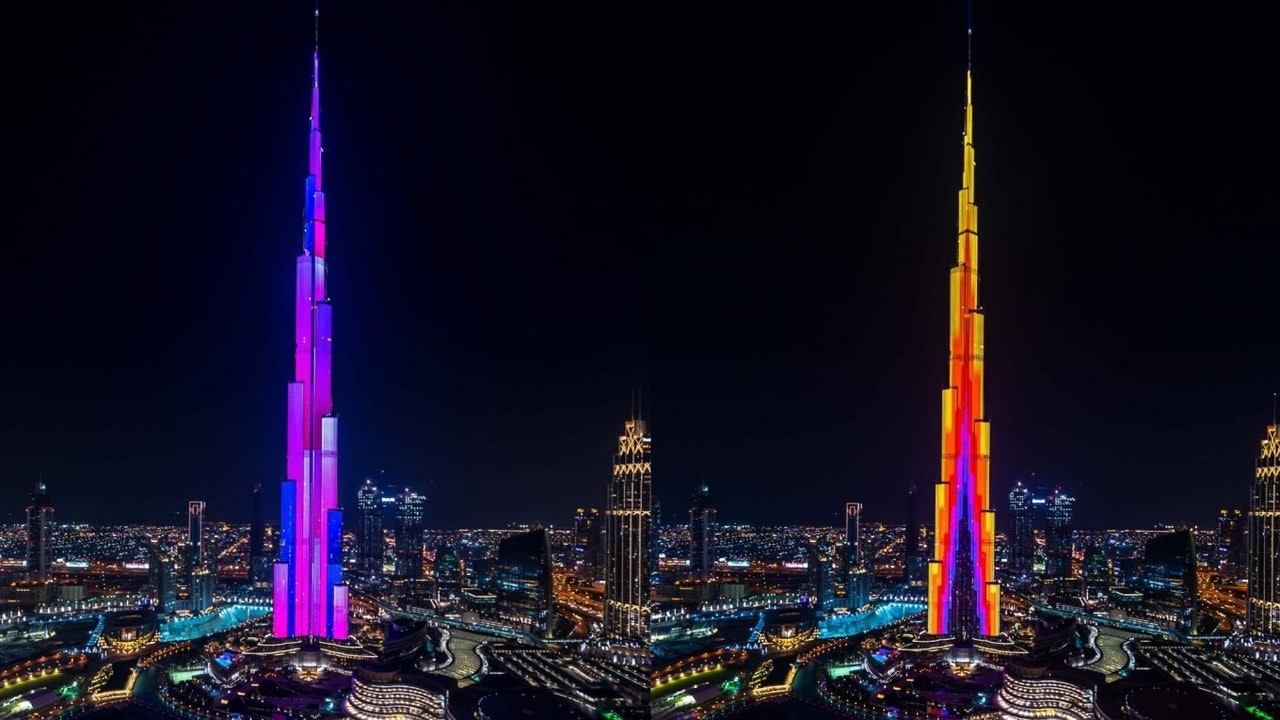
Landmark: Burj Khalifa